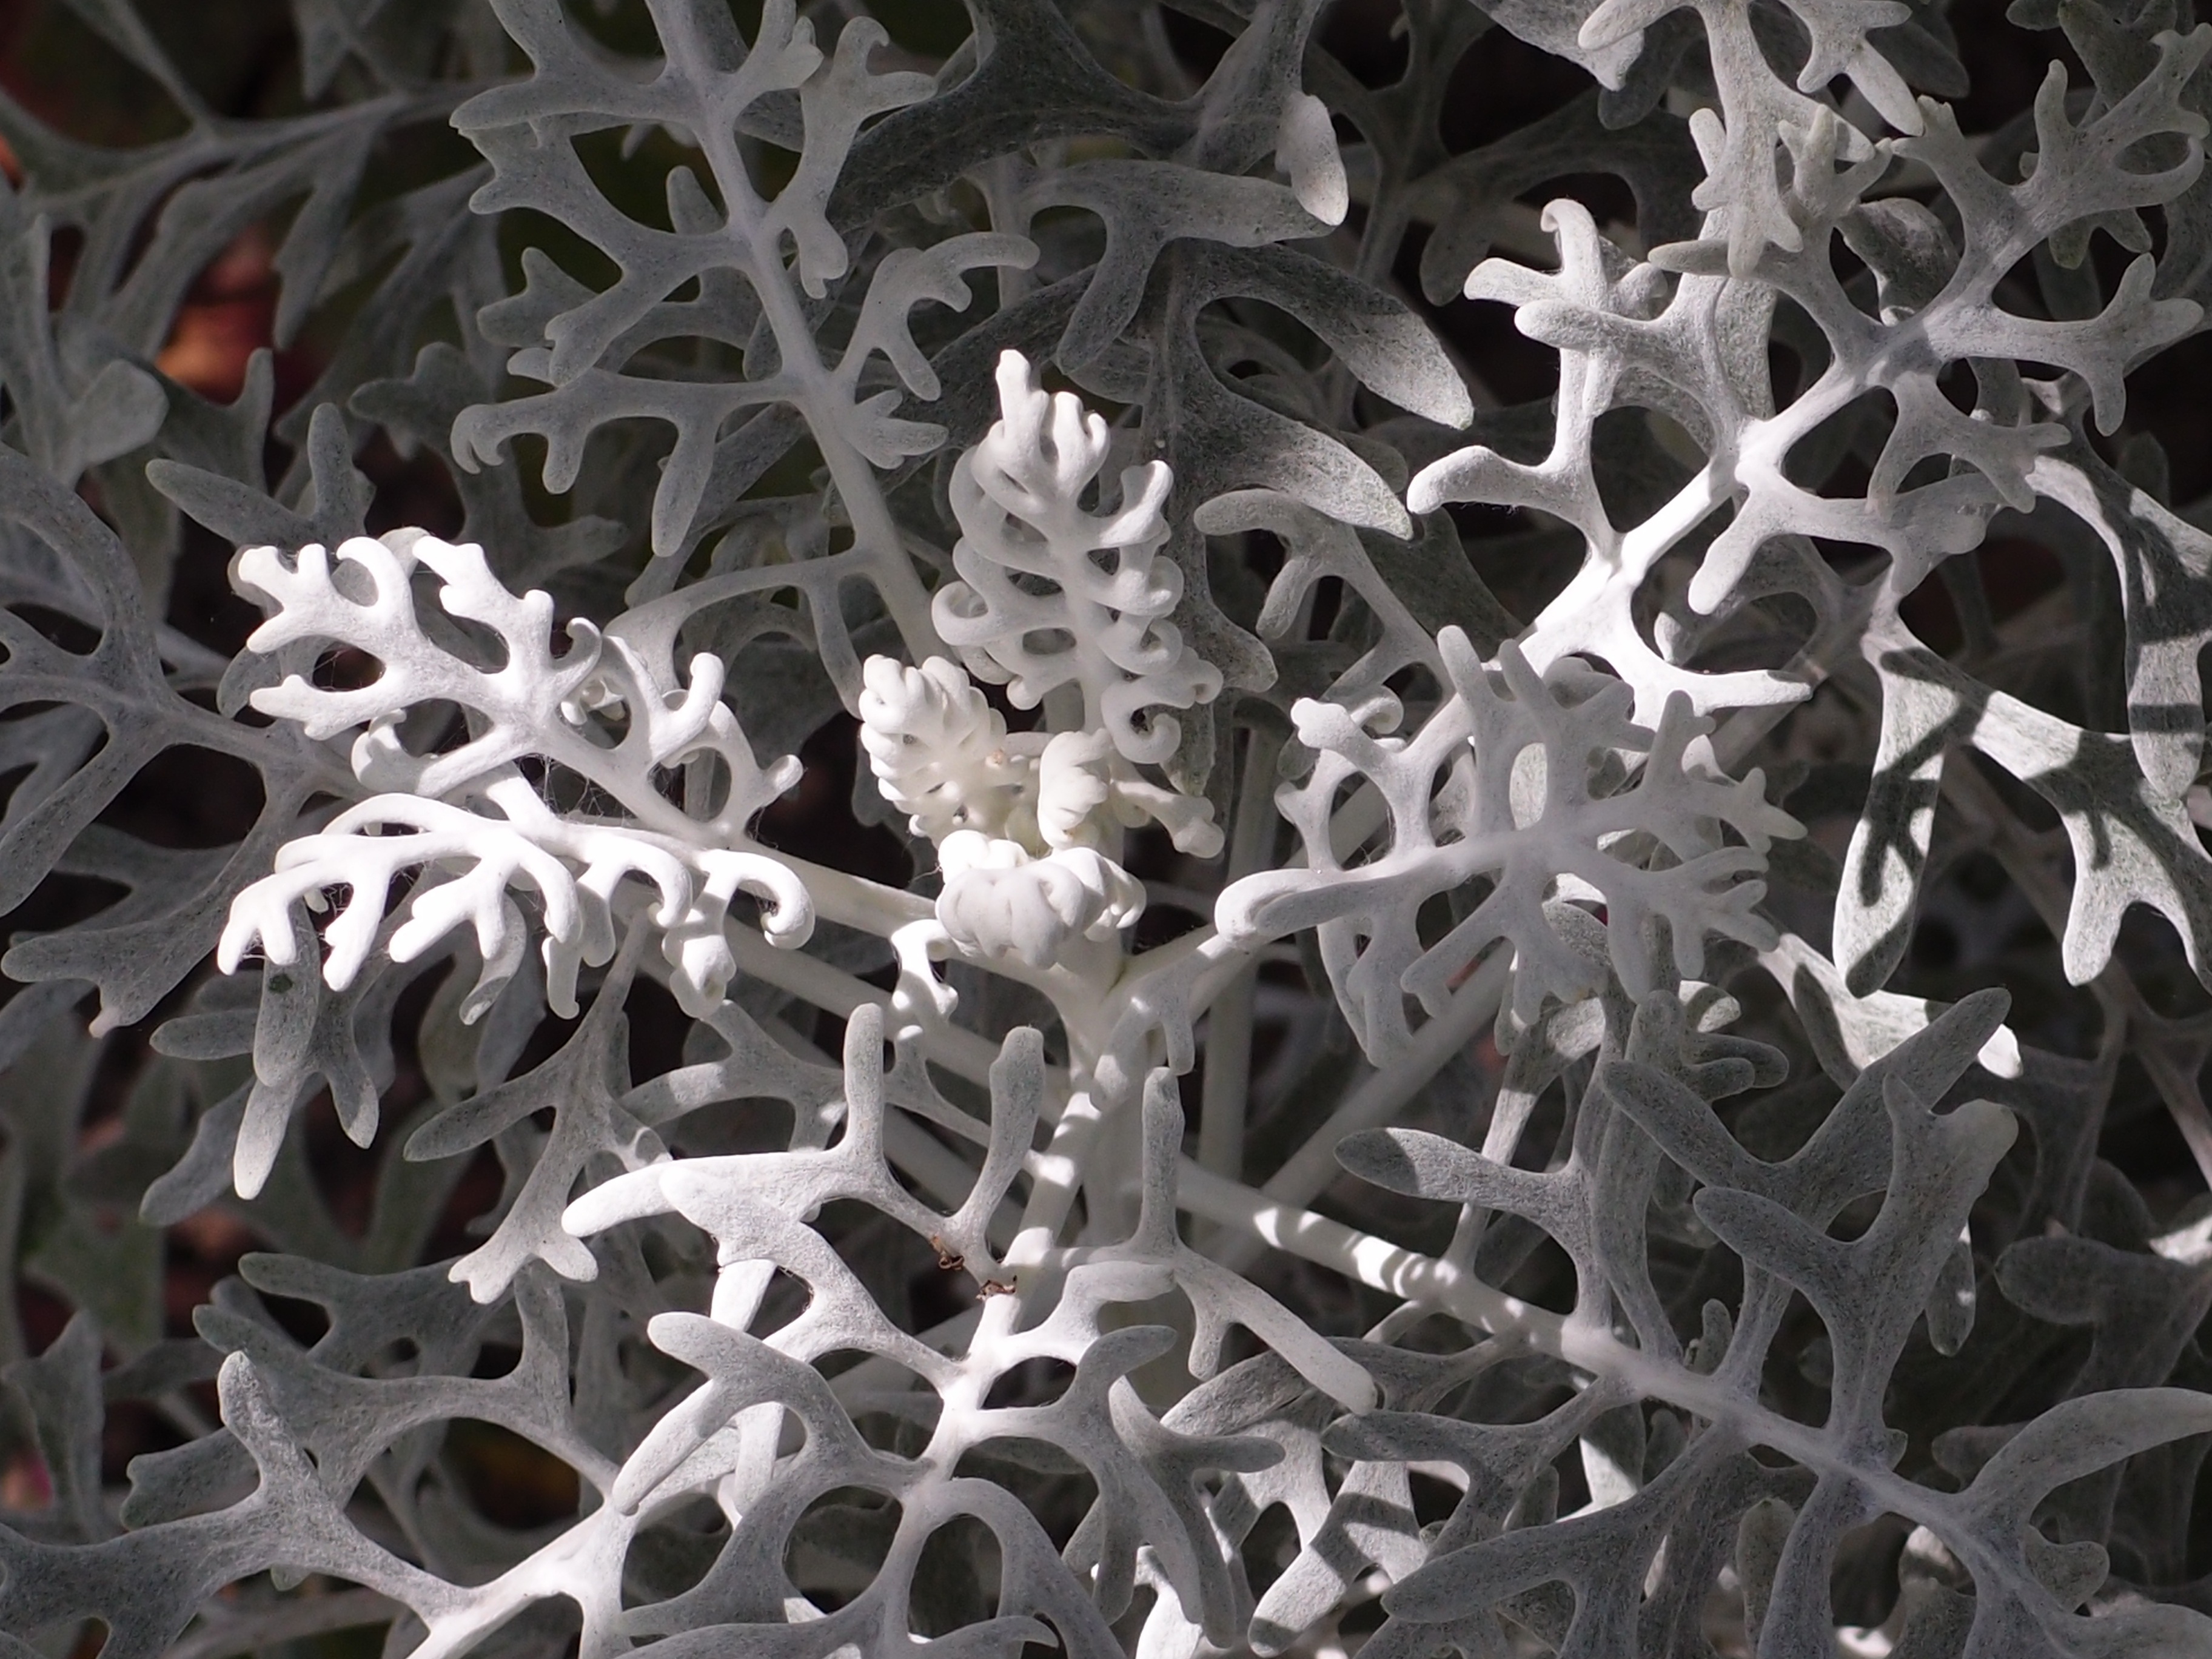
nature, plant, white, leaf, frost, summer, foliage, pattern, macro, natural, botany, garden, lighting, material, sculpture, art, design, light fixture, iron, chandelier, exotic, scrap, white fuzzy groundsel